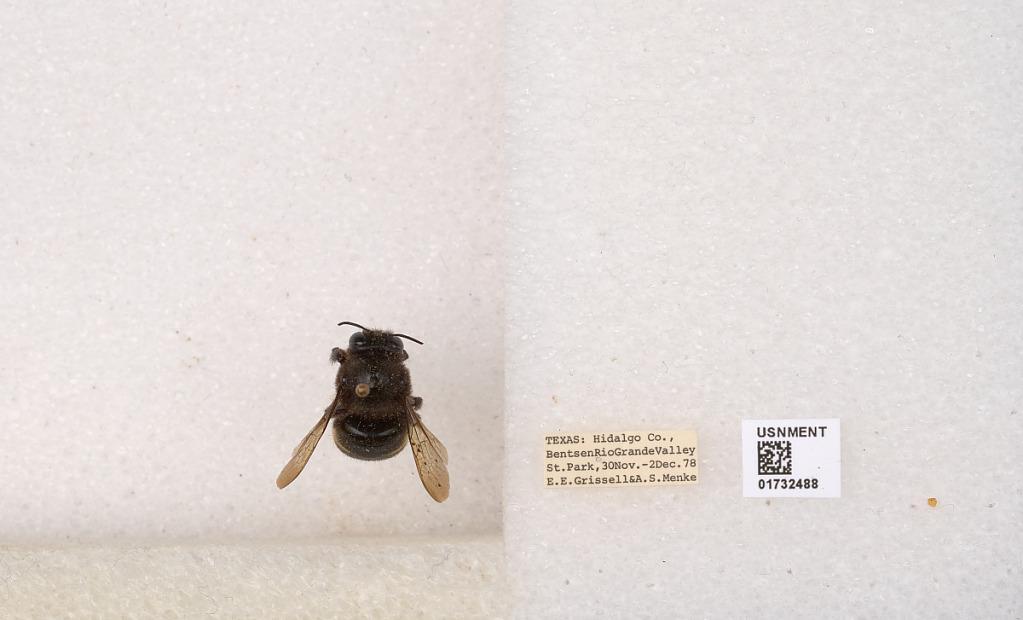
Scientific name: Xylocopa (Notoxylocopa) tabaniformis parkinsoniae Cockerell
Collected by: E. Grissell & A. Menke
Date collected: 1978-11-30
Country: United States
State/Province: Texas
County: Hidalgo
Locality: Bentsen Rio Grande Valley St. Park